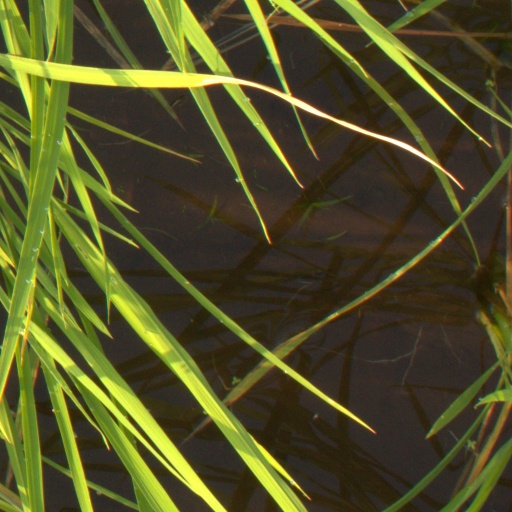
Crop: rice